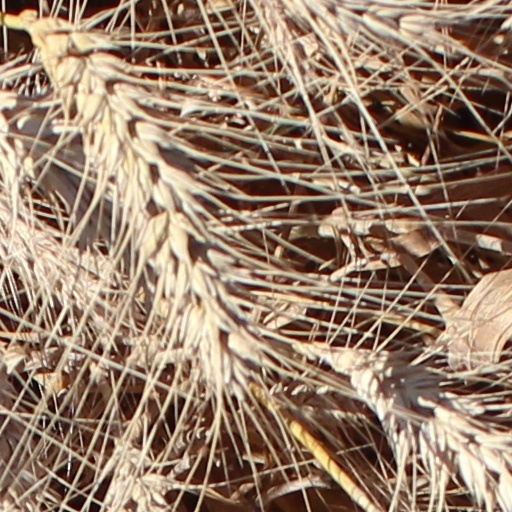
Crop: wheat